Question: What kind of window is above bear?
Tambaya: Wacce irin taga ce a saman beya ɗin?
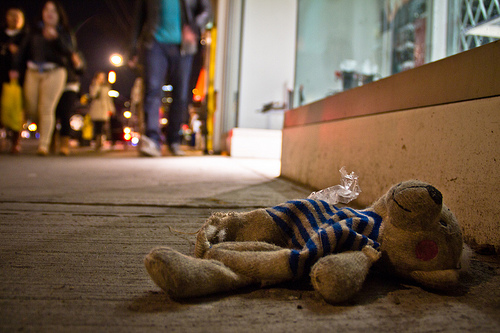
Answer: Glass.
Amsa: Gilashi.